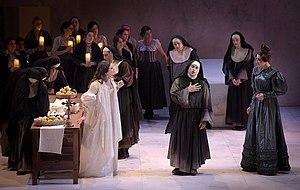
Le Comte Ory est l'avant-dernier opéra composé par Gioachino Rossini sur un livret en français d'Eugène Scribe et de Delestre-Poirson. Il fut créé à l'Opéra Le Peletier à Paris, le 20 août 1828. C'est une large reprise de son précédent opéra Le Voyage à Reims.